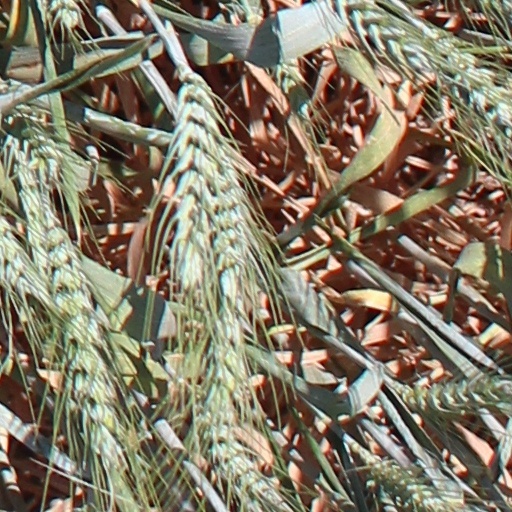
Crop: wheat